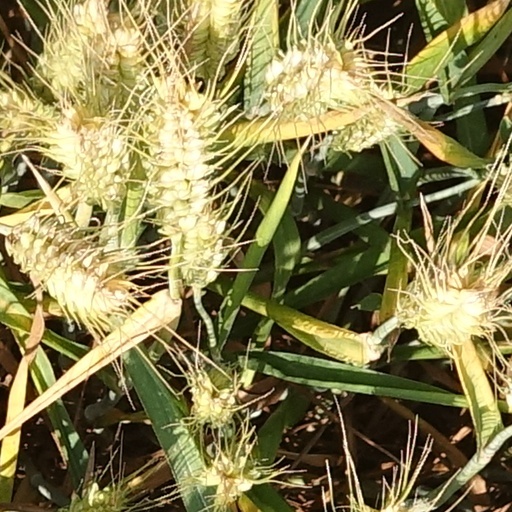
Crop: wheat